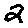
Label: 2